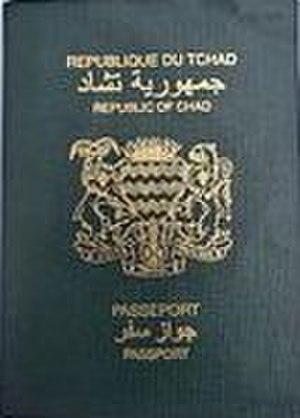
Un passeport est un document de circulation délivré par le gouvernement d'un État à ses citoyens, pièce d'identité permettant à son porteur de voyager à l'étranger. Toute personne sollicitant l'entrée dans un pays autre que le sien, comme touriste, étudiant ou travailleur, doit remplir certaines formalités et solliciter une autorisation. Pour franchir une frontière le passeport est généralement requis, pouvant être couplé à un visa.
La nationalité tchadienne est un attribut juridique de la personne qui lie les citoyens originaires de la république du Tchad à tous les droits et prérogatives attachés à cette nationalité.
Le passeport tchadien est un passeport délivré aux citoyens tchadiens pour les voyages internationaux. Il est une preuve légale de la nationalité tchadienne de son titulaire.